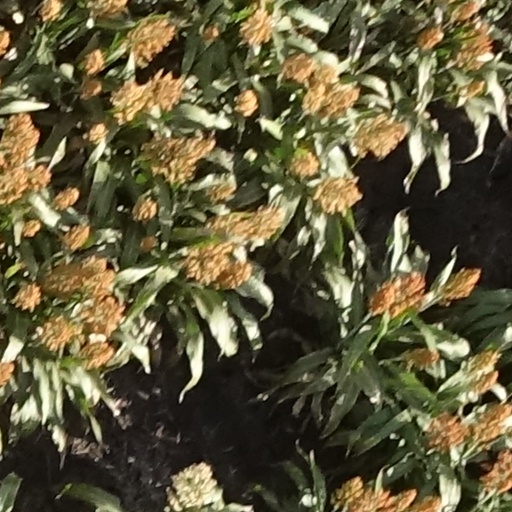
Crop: sorghum